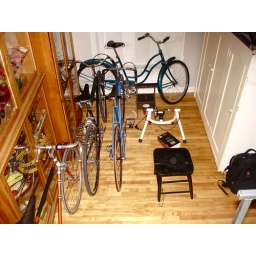
five bikes in my bed room.